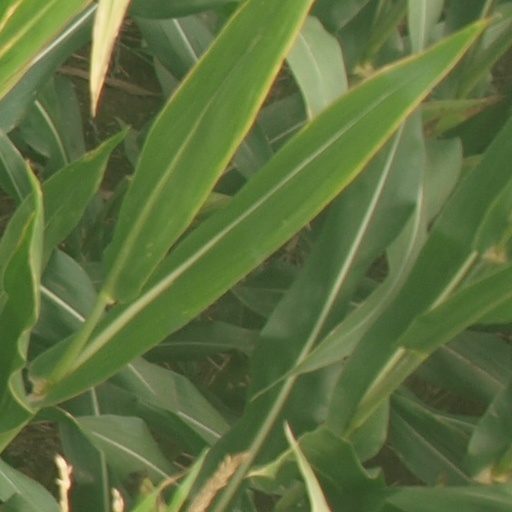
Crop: maize; corn